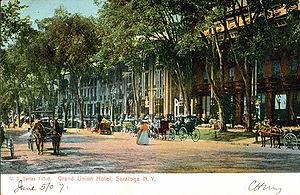
Joseph Seligman est un important banquier et homme d'affaires américain. Né à Baiersdorf en Allemagne, il émigre aux États-Unis à l'âge de 18 ans. Avec ses frères, il crée la banque J. & W. Seligman & Co., qui rapidement ouvre des bureaux à New York, San Francisco, La Nouvelle-Orléans, Londres, Paris et Francfort-sur-le-Main.